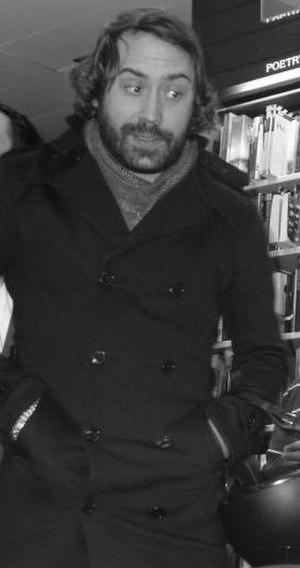
Anthony-Cédric Vuagniaux@biblio Genève
Anthony Cédric Vuagniaux, né le 27 avril 1977, est un auteur-compositeur-interprète et multi-instrumentiste genevois. Il est le fondateur du label Plombage Records.